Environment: real
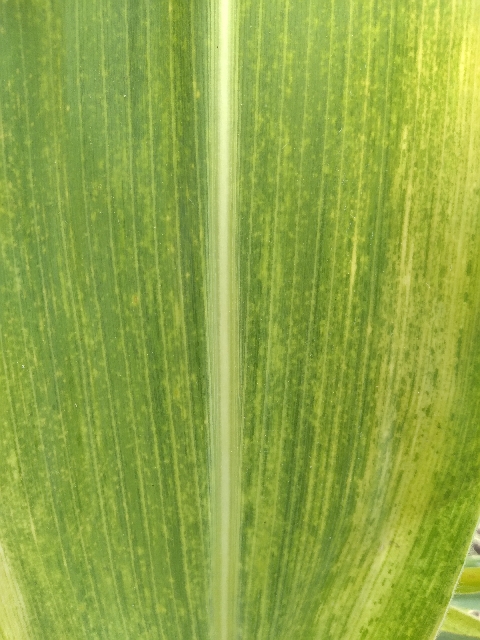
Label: lethal_necrosis